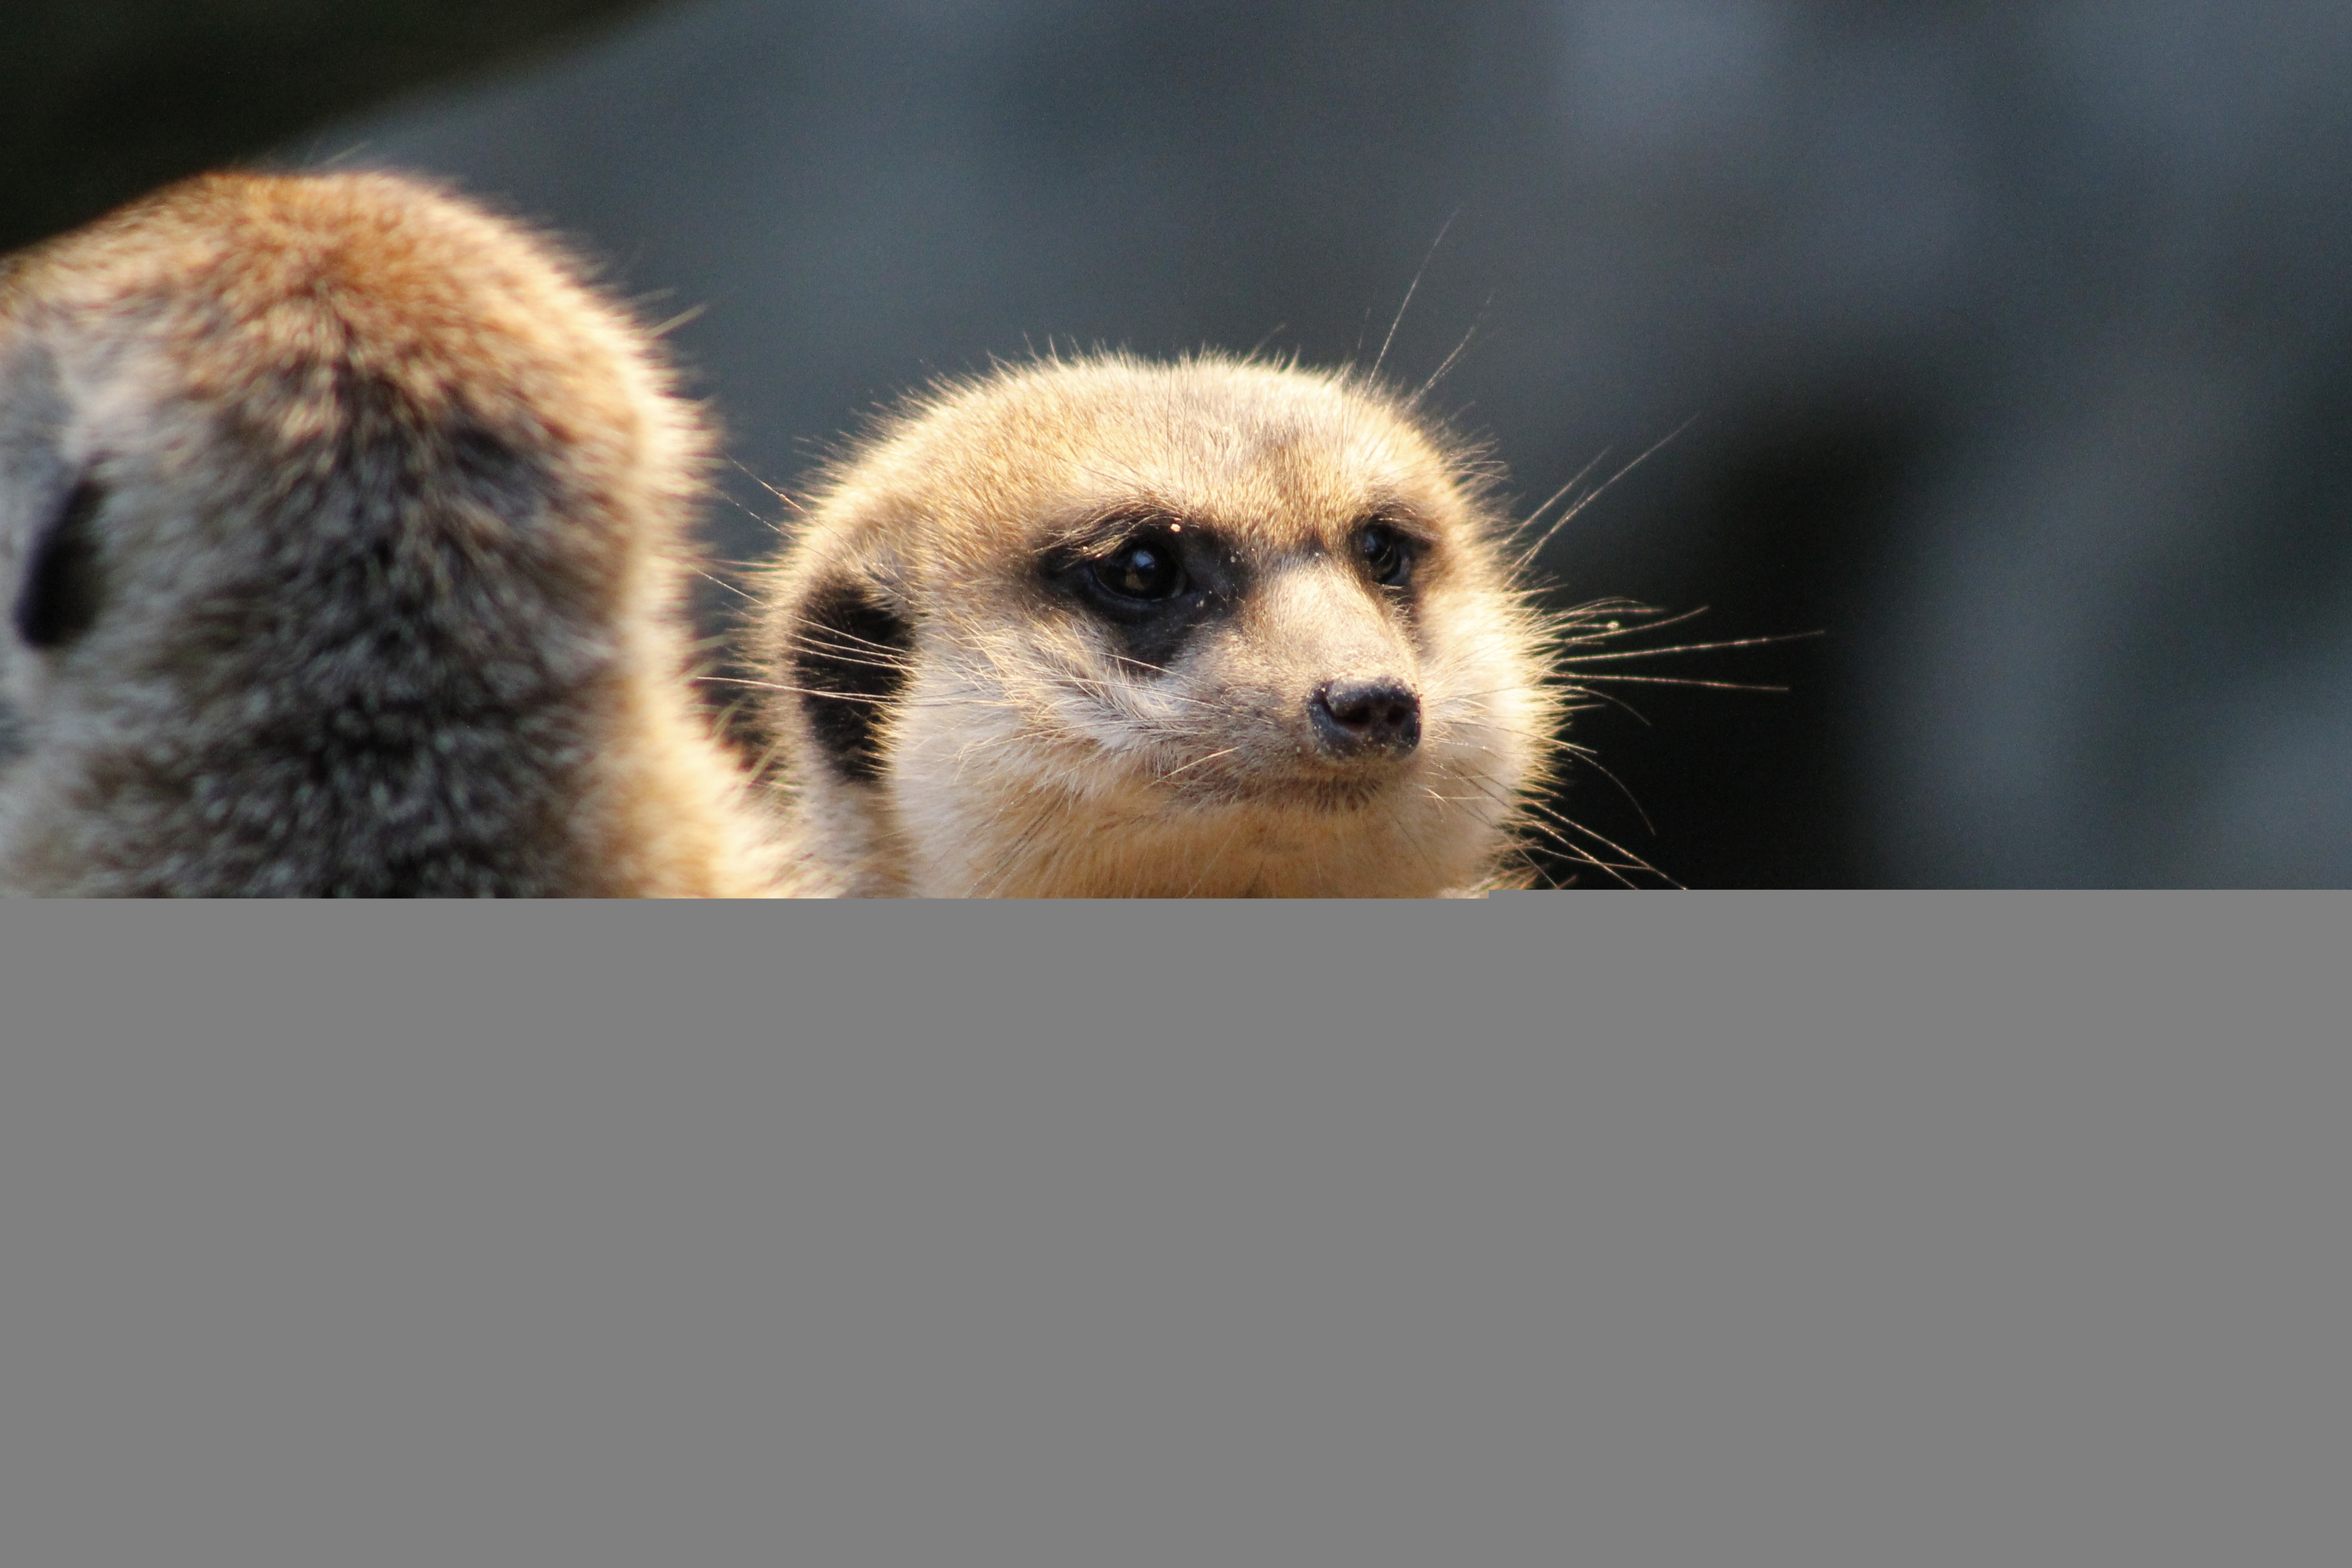
watch, nature, animal, mammal, fauna, whiskers, vertebrate, guard, meerkat, mongoose